El Rio del Tiempo

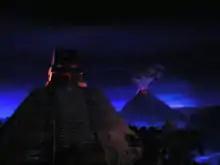
The volcano at the beginning of the ride

El Rio del Tiempo ("The River of Time") was a dark ride housed within the pyramid-shaped Mexico pavilion, in EPCOT Center at Walt Disney World Resort in Lake Buena Vista, Florida. The ride carried passengers on a slow boat ride through various scenes from Mexico's history. The scenes were filled with doll-sized Audio-Animatronic figures clad in authentic folk clothing, singing, dancing and playing music.